Anders Palm

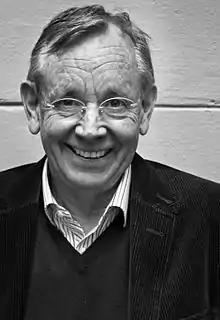
Anders Palm.

Anders Palm (born 6 July 1942 in Malmö) is a Swedish literary scholar and linguist. He is professor of history of literature at Lund University. In 2011 he received an honorary degree of medicine. Palm is the principal architect of "Medical Humanities" which today is included in the Swedish physician education, and means that the body is seen from a humanities perspective as from a normal medical perspective.